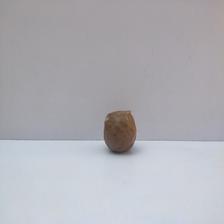
Size: Spoiled